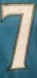
Number: 7